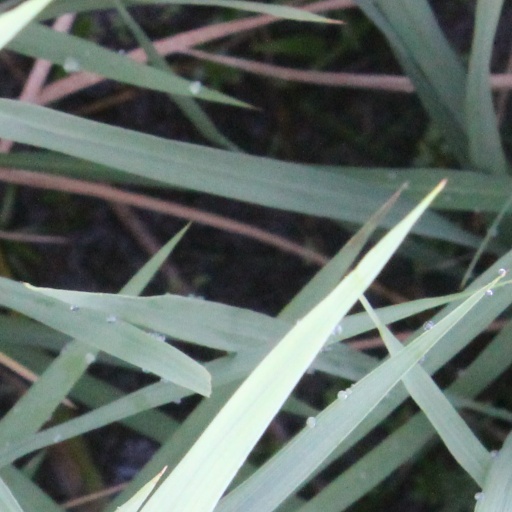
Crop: rice